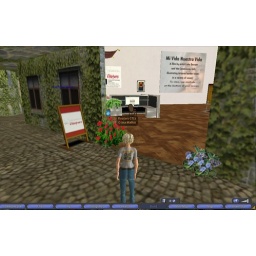
At the door of the Floaters office in SL